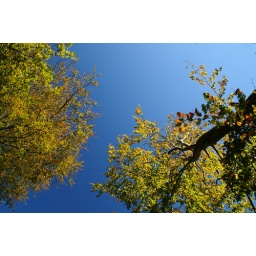
new forest - trees under clear sky